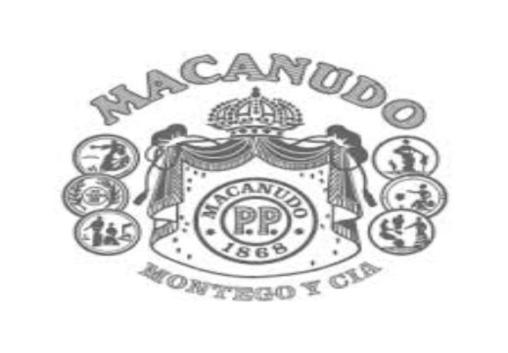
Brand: macanudo
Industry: Necessities